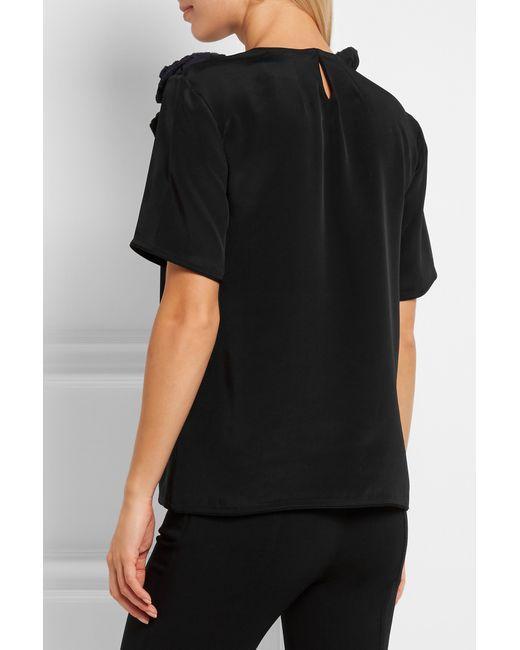
Lässige Bluse mit Rundhalsausschnitt und Flügelärmeln für Damen mit gebogenem Schlüssellochrücken